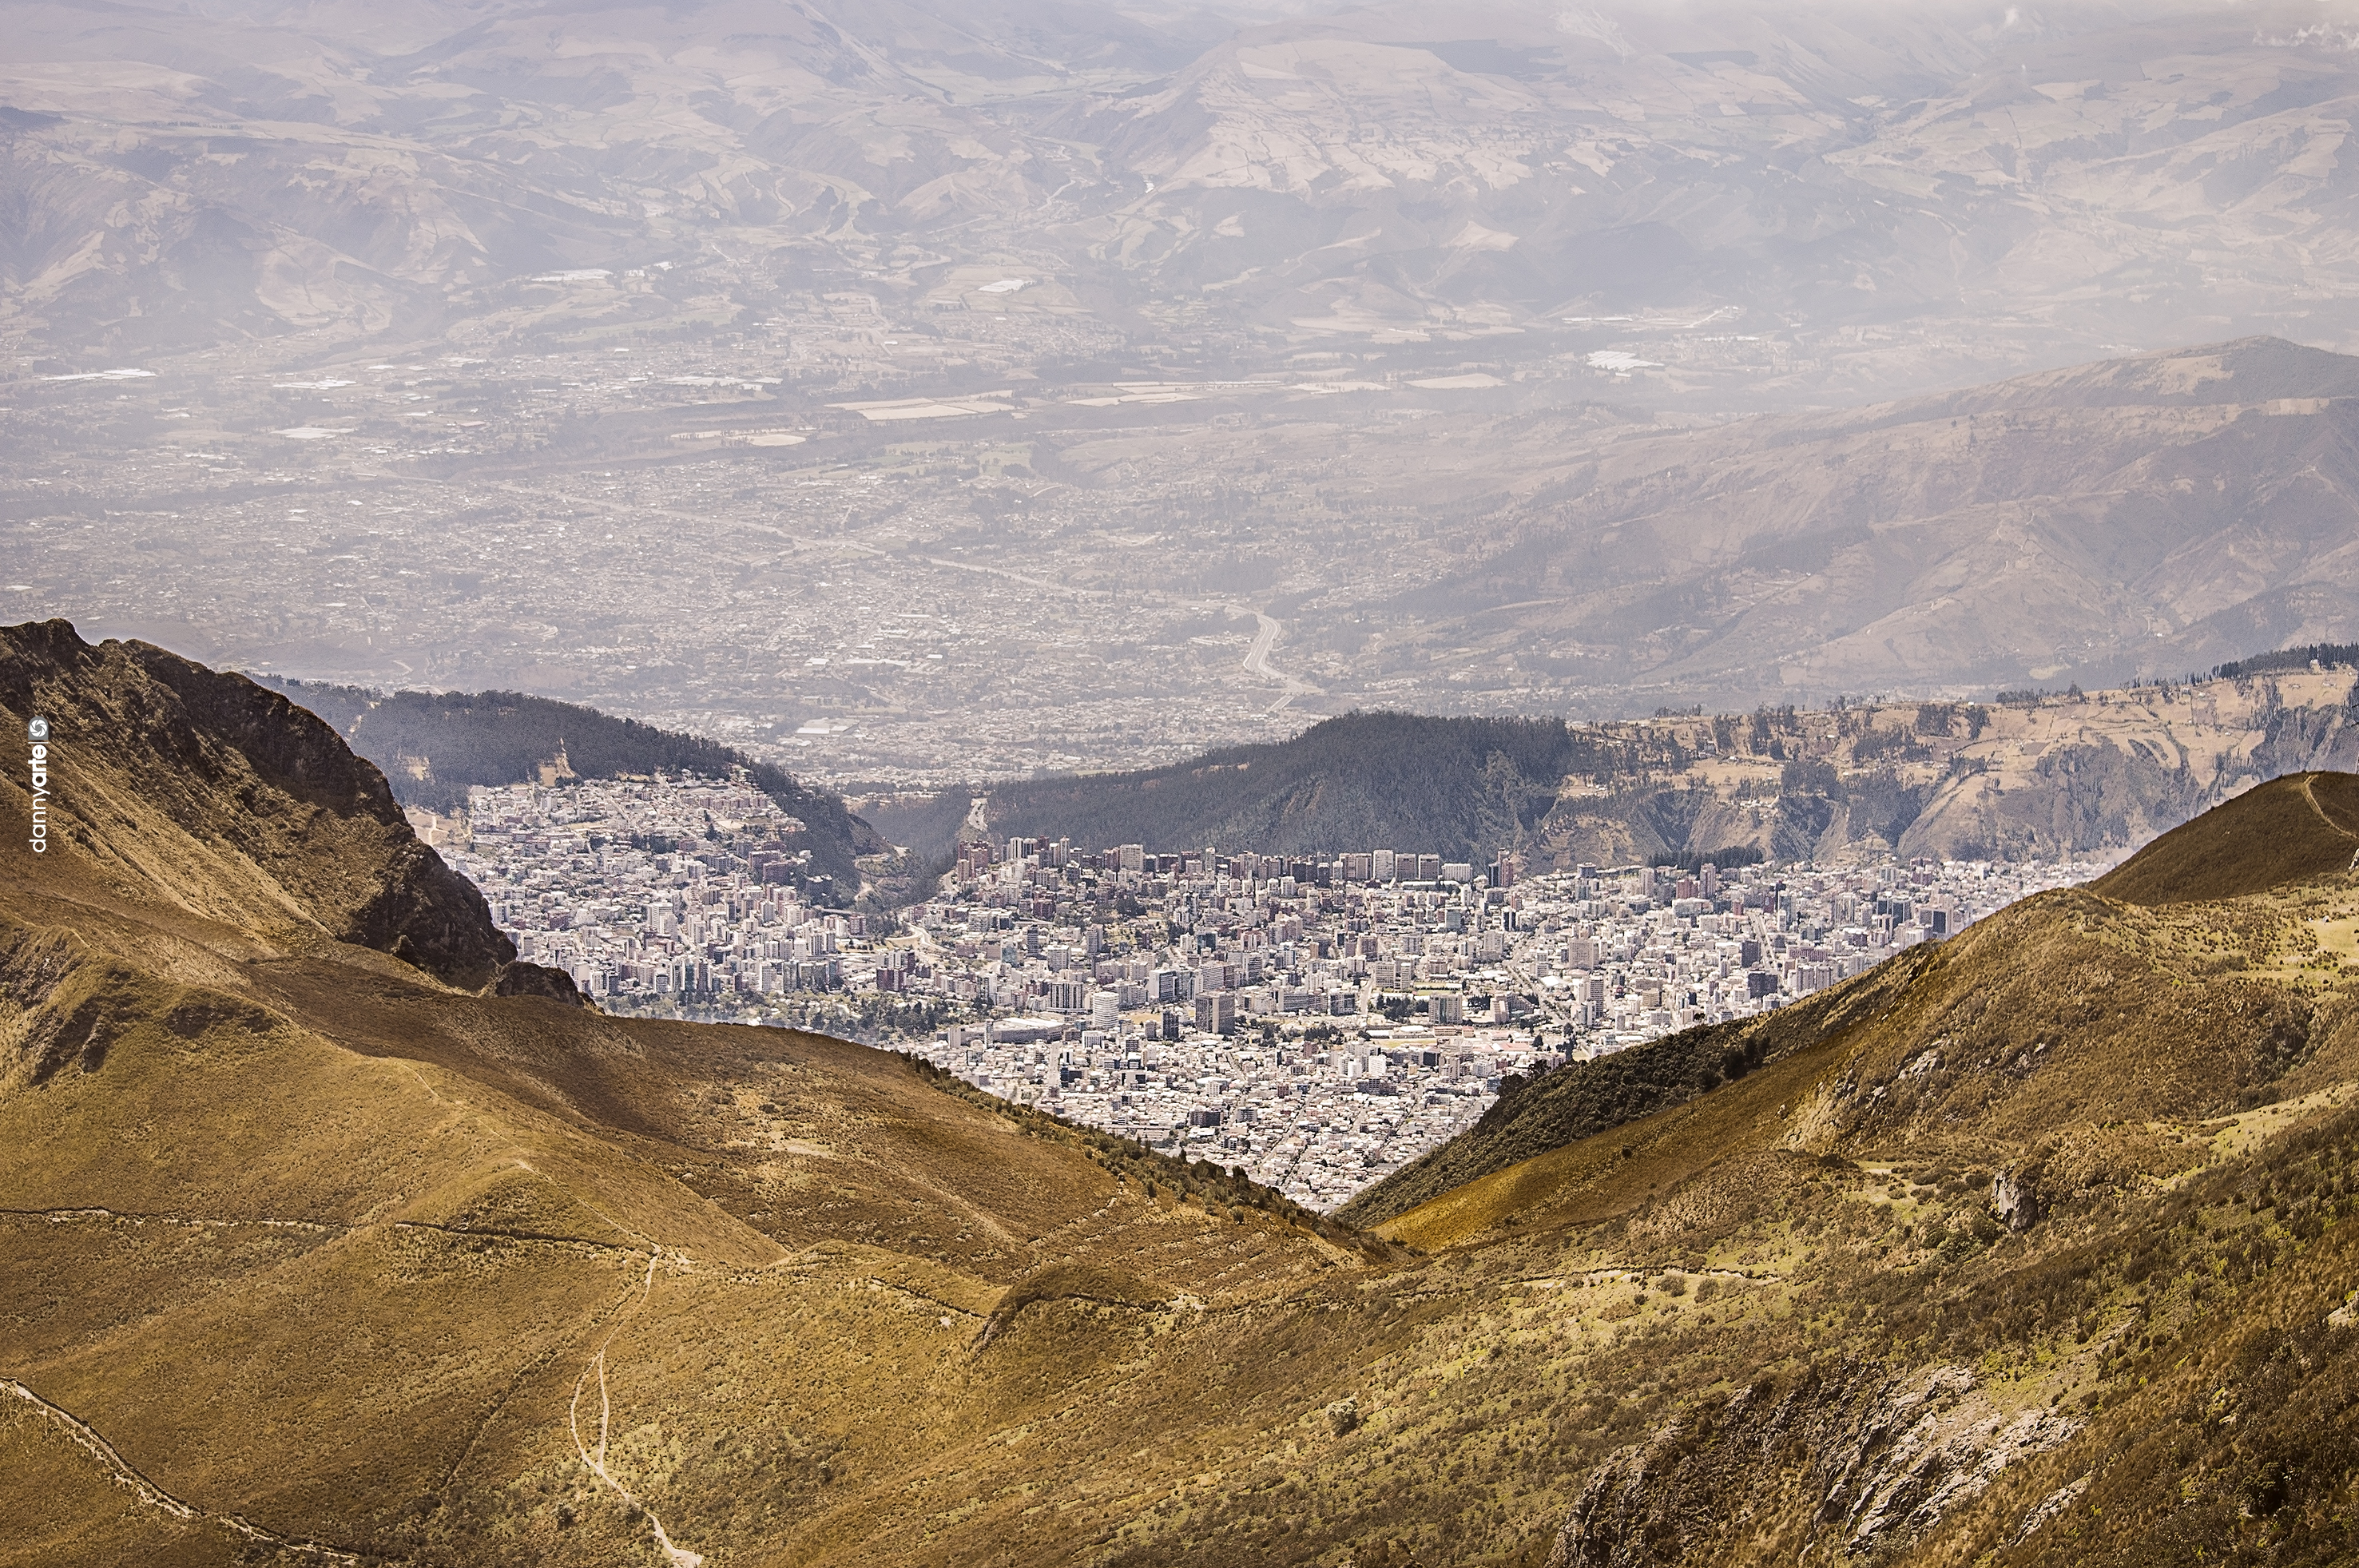
ecuador, landscape, pichincha, mountainous landforms, mountain, sky, highland, mountain range, valley, badlands, fell, hill, plateau, geology, mountain pass, ridge, elevation, escarpment, winter, terrain, wadi, national park, cloud, ecoregion, rock, alps, tundra, snow, cirque